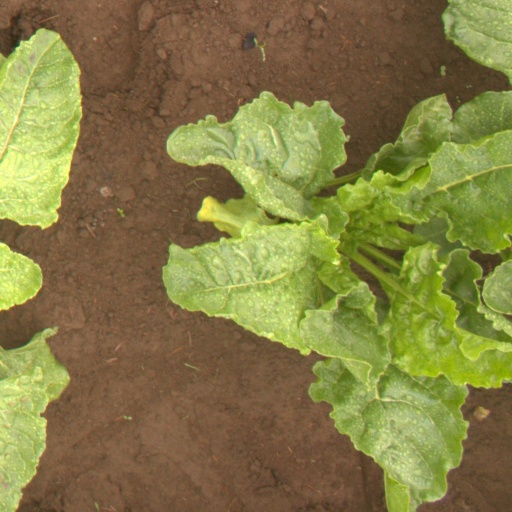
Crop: sugar beet